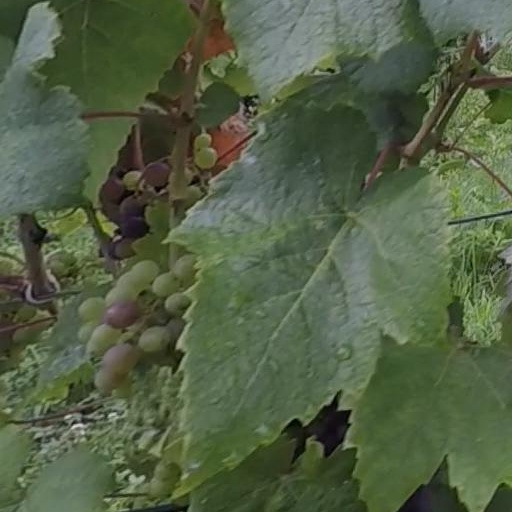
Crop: grape